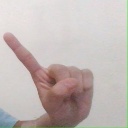
अक्षर: ए